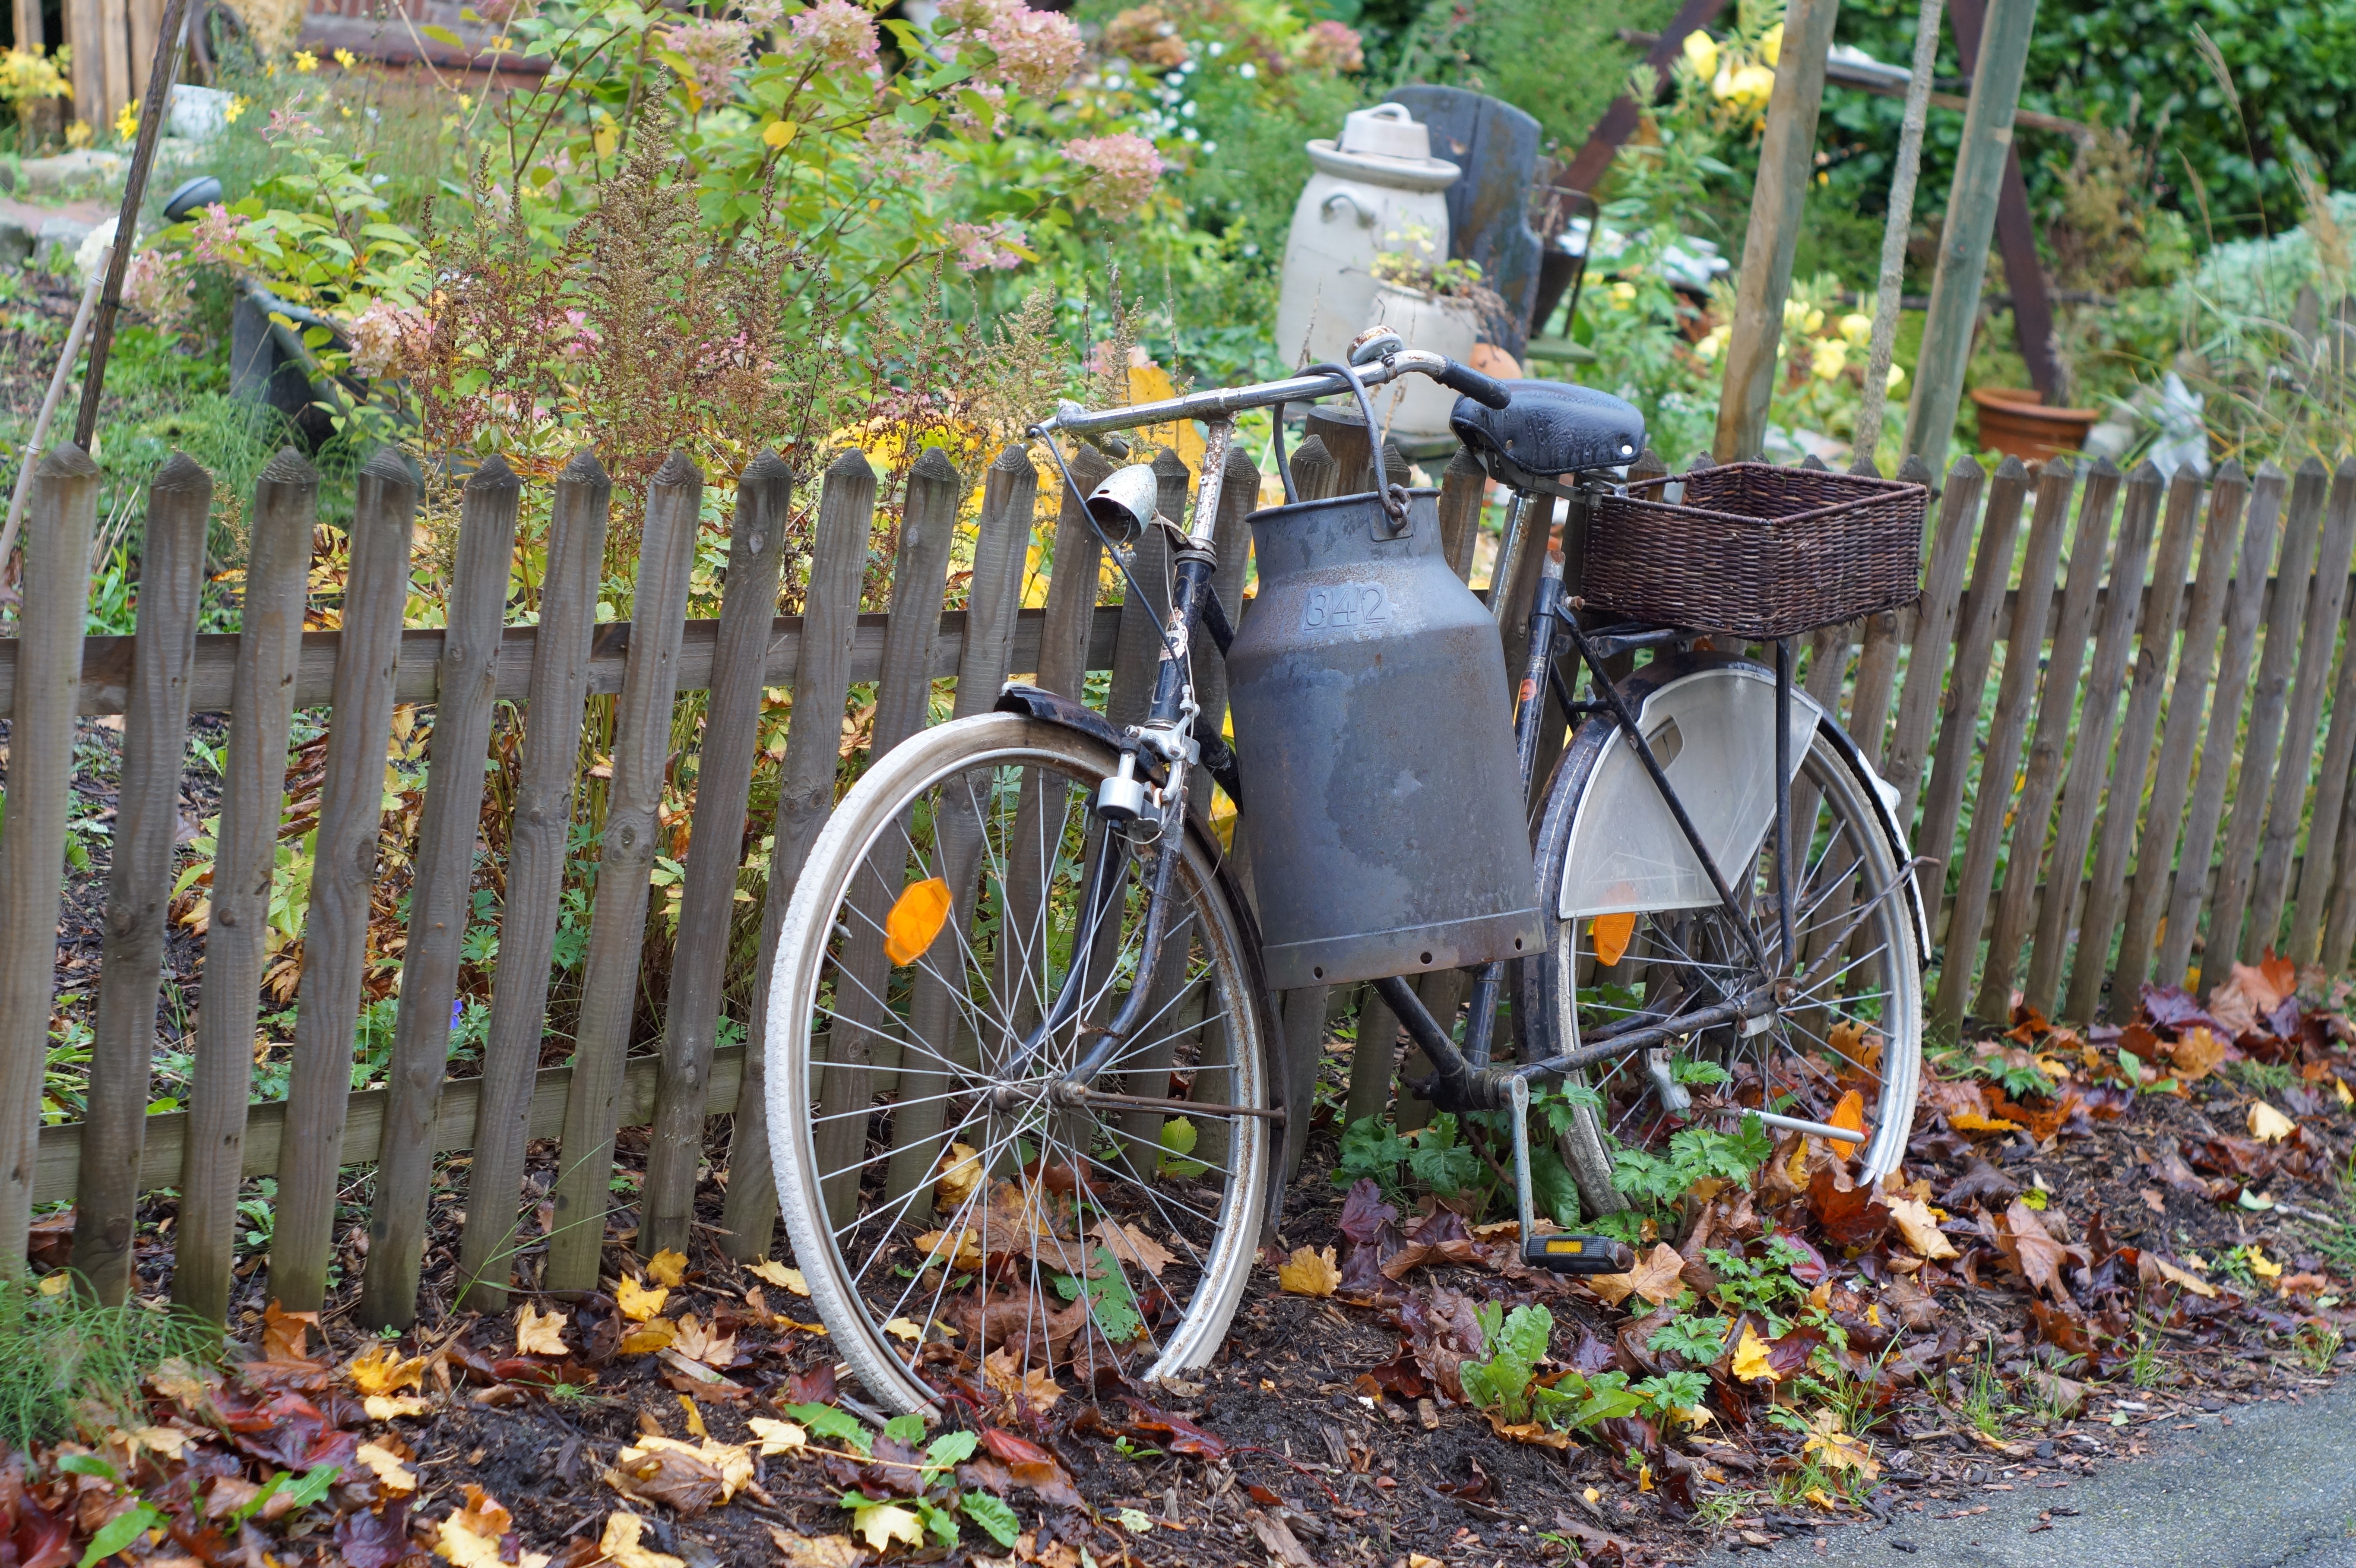
tree, grass, plant, bicycle, bike, vehicle, autumn, garden, nostalgic, means of transport, outdoor structure, beautiful to look at, muscle strength, bicycle accessory